List of York City F.C. records and statistics

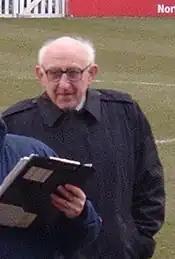
Norman Wilkinson, York City's top goalscorer with 143 goals in all competitions

York City Football Club is a professional association football club based in York, North Yorkshire, England. The club was founded in 1922 and was elected to the Midland League, which the team played in until 1929 when they were elected to the Football League. The highest level of the English football league system the team has reached is the second tier, spending two seasons in the Second Division during the 1970s. The club lost its Football League status following relegation to the Football Conference in 2004, but regained it eight years later with victory in the 2012 Conference Premier play-off final.